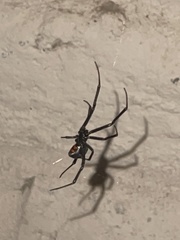
Species: Lactrodectus_hesperus